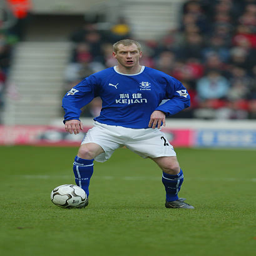
football player during the match .